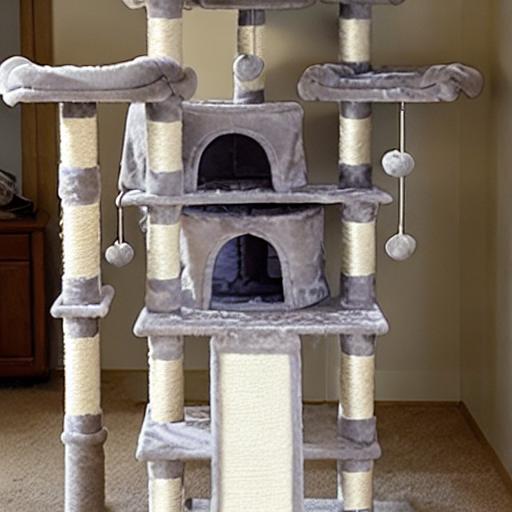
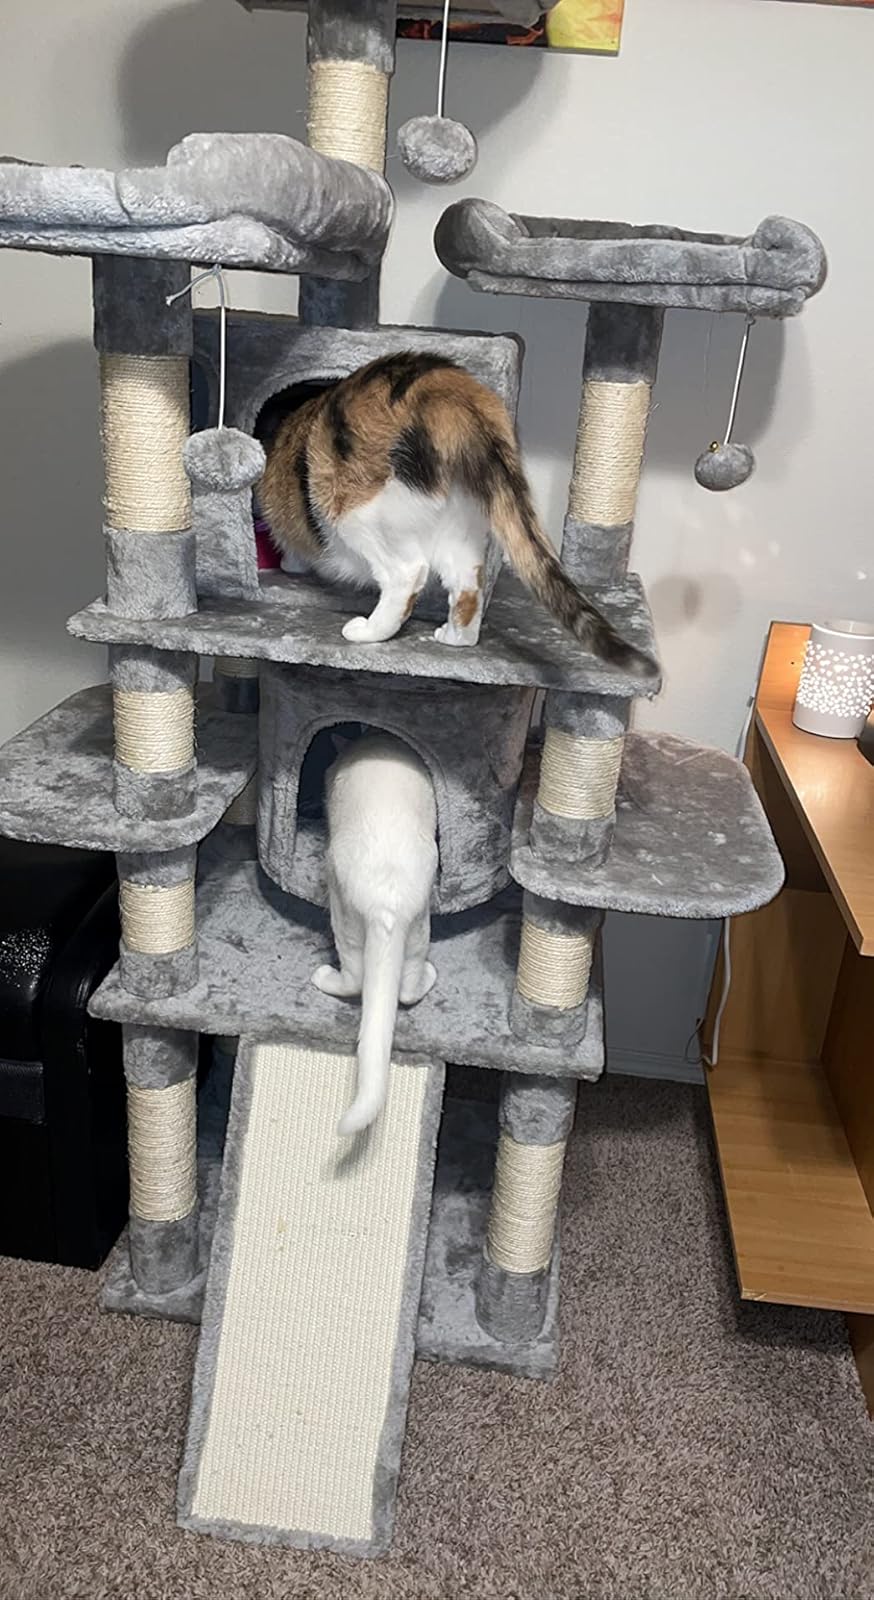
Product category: items_cat tree
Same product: no